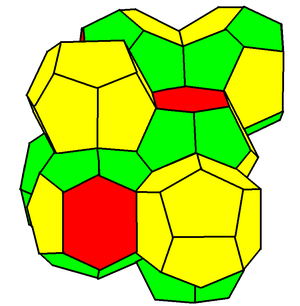
Pavage de l'espace par la structure de Weaire-Phelan
En cristallographie, le système cristallin cubique est un système cristallin qui contient les cristaux possédant quatre axes ternaires de symétrie.
La conjecture de Kelvin, énoncée pour la première fois par le physicien et mathématicien Lord Kelvin, présente la question de la recherche d'un nid d'abeille par des cellules de volumes identiques et de surface minimale.
Il existe 230 types de groupes d'espace en trois dimensions, dénommés par un index numérique et un symbole d'Hermann-Mauguin, appelé aussi symbole international. Le symbole est parfois donné avec des espaces pour une meilleure lisibilité. À chaque type de groupe ponctuel de symétrie cristallographique correspond un ou plusieurs types de groupe d'espace.